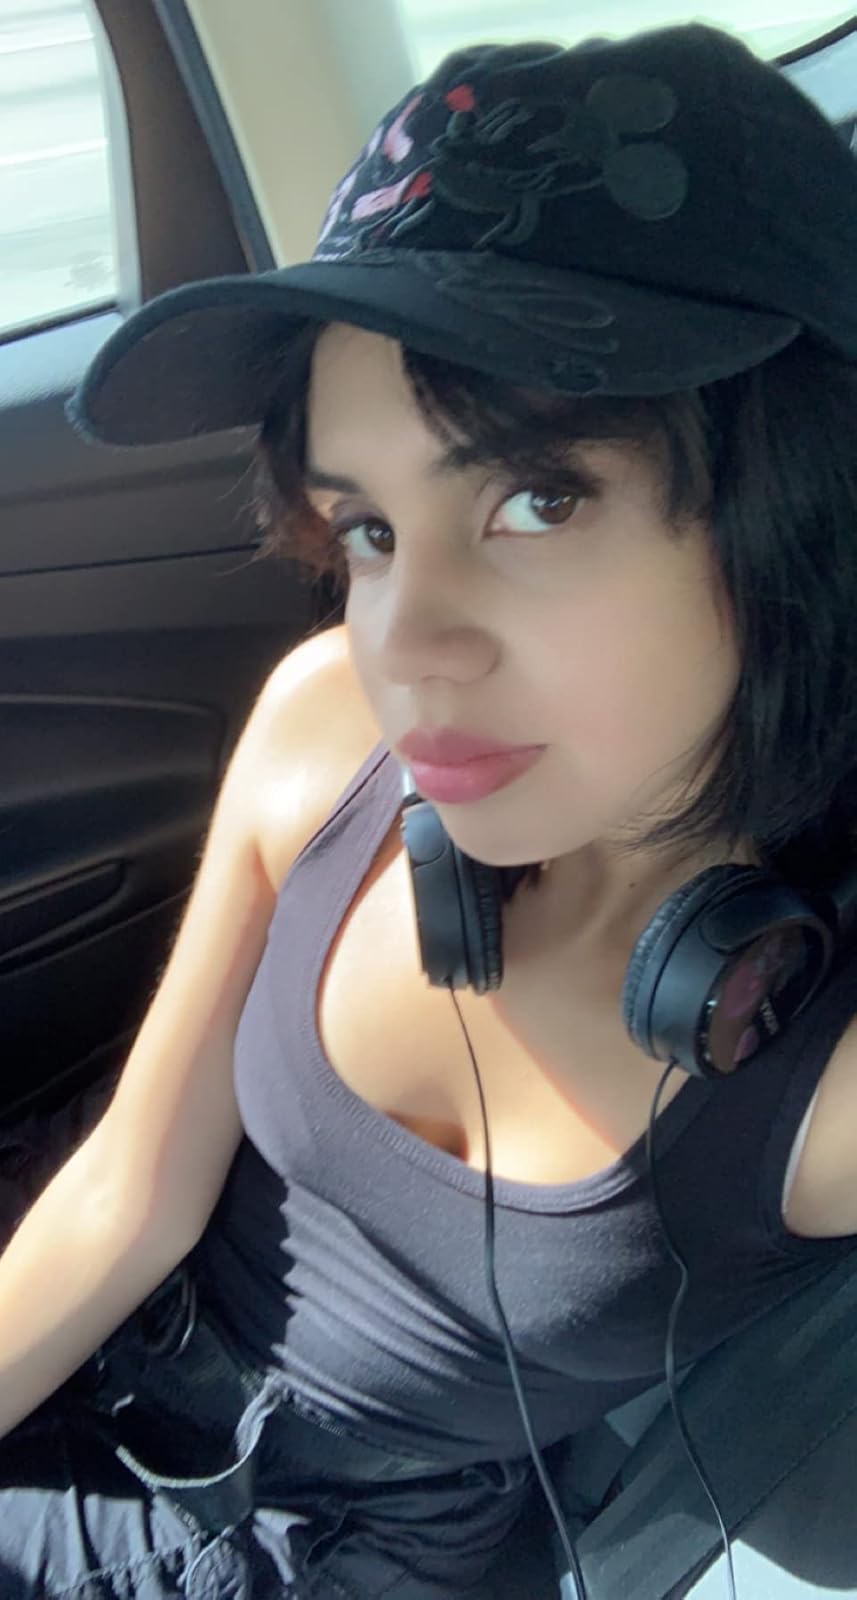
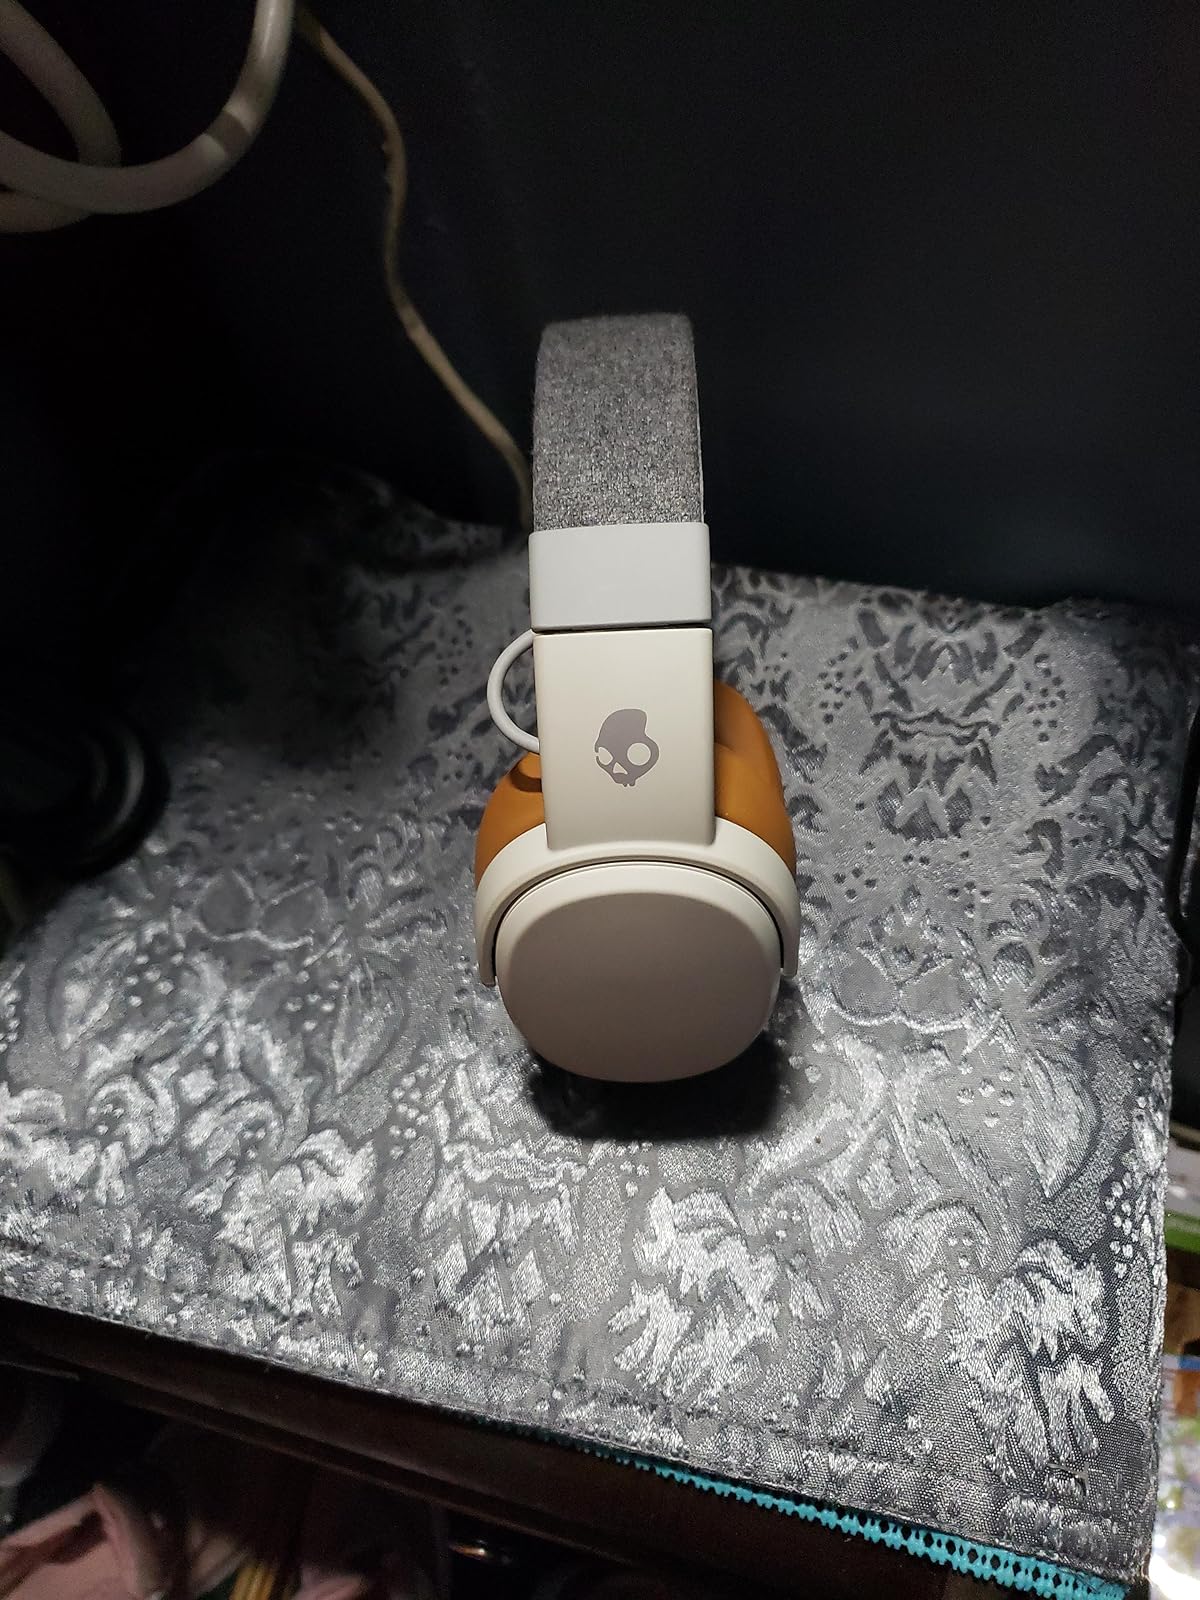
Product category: headphones
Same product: no